Answer in natural language. Which object is closer to the camera taking this photo, round table, black metal legs (highlighted by a red box) or Doorframe (highlighted by a blue box)? Choose between the following options: Doorframe (highlighted by a blue box), black metal legs (highlighted by a red box) or round table
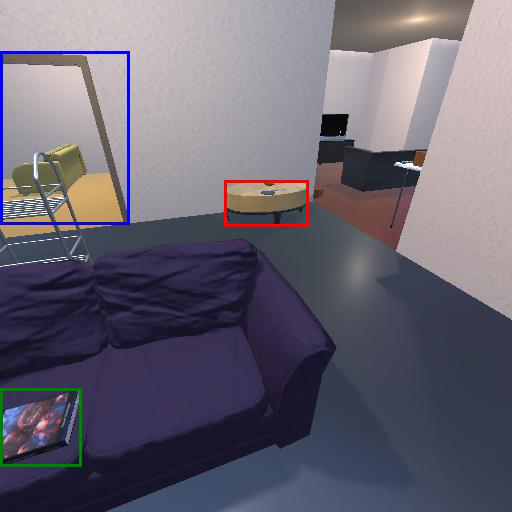
<answer>round table, black metal legs (highlighted by a red box)</answer>